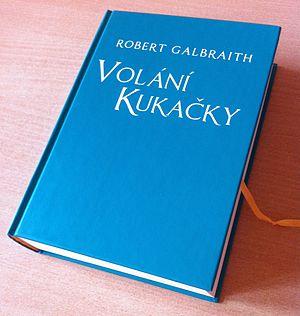
L'Appel du Coucou (le livre en édition tchèque)